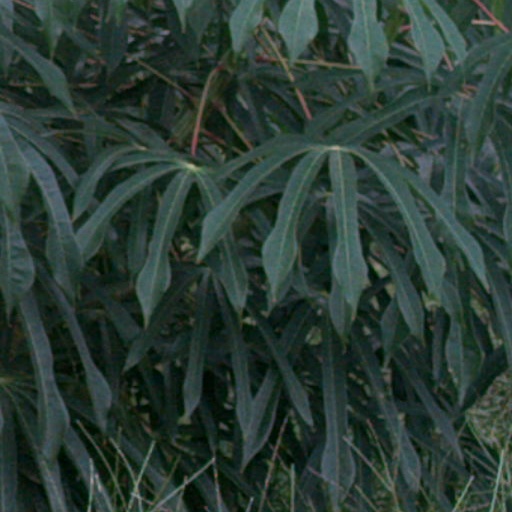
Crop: cassava